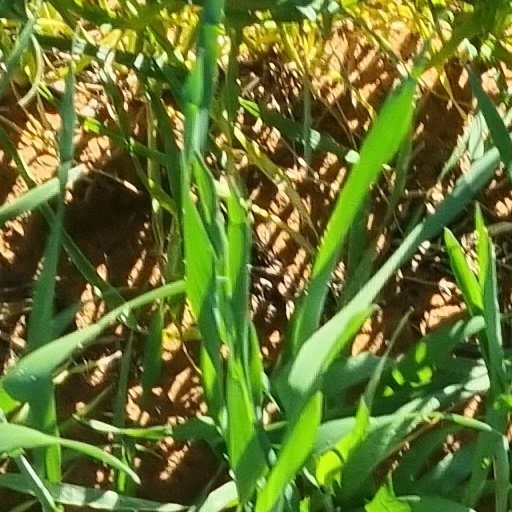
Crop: wheat